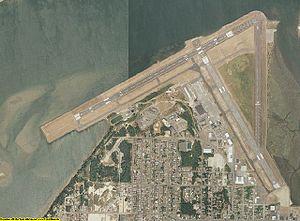
North Bend est une ville du comté de Coos situé dans l'État de l'Oregon aux États-Unis.